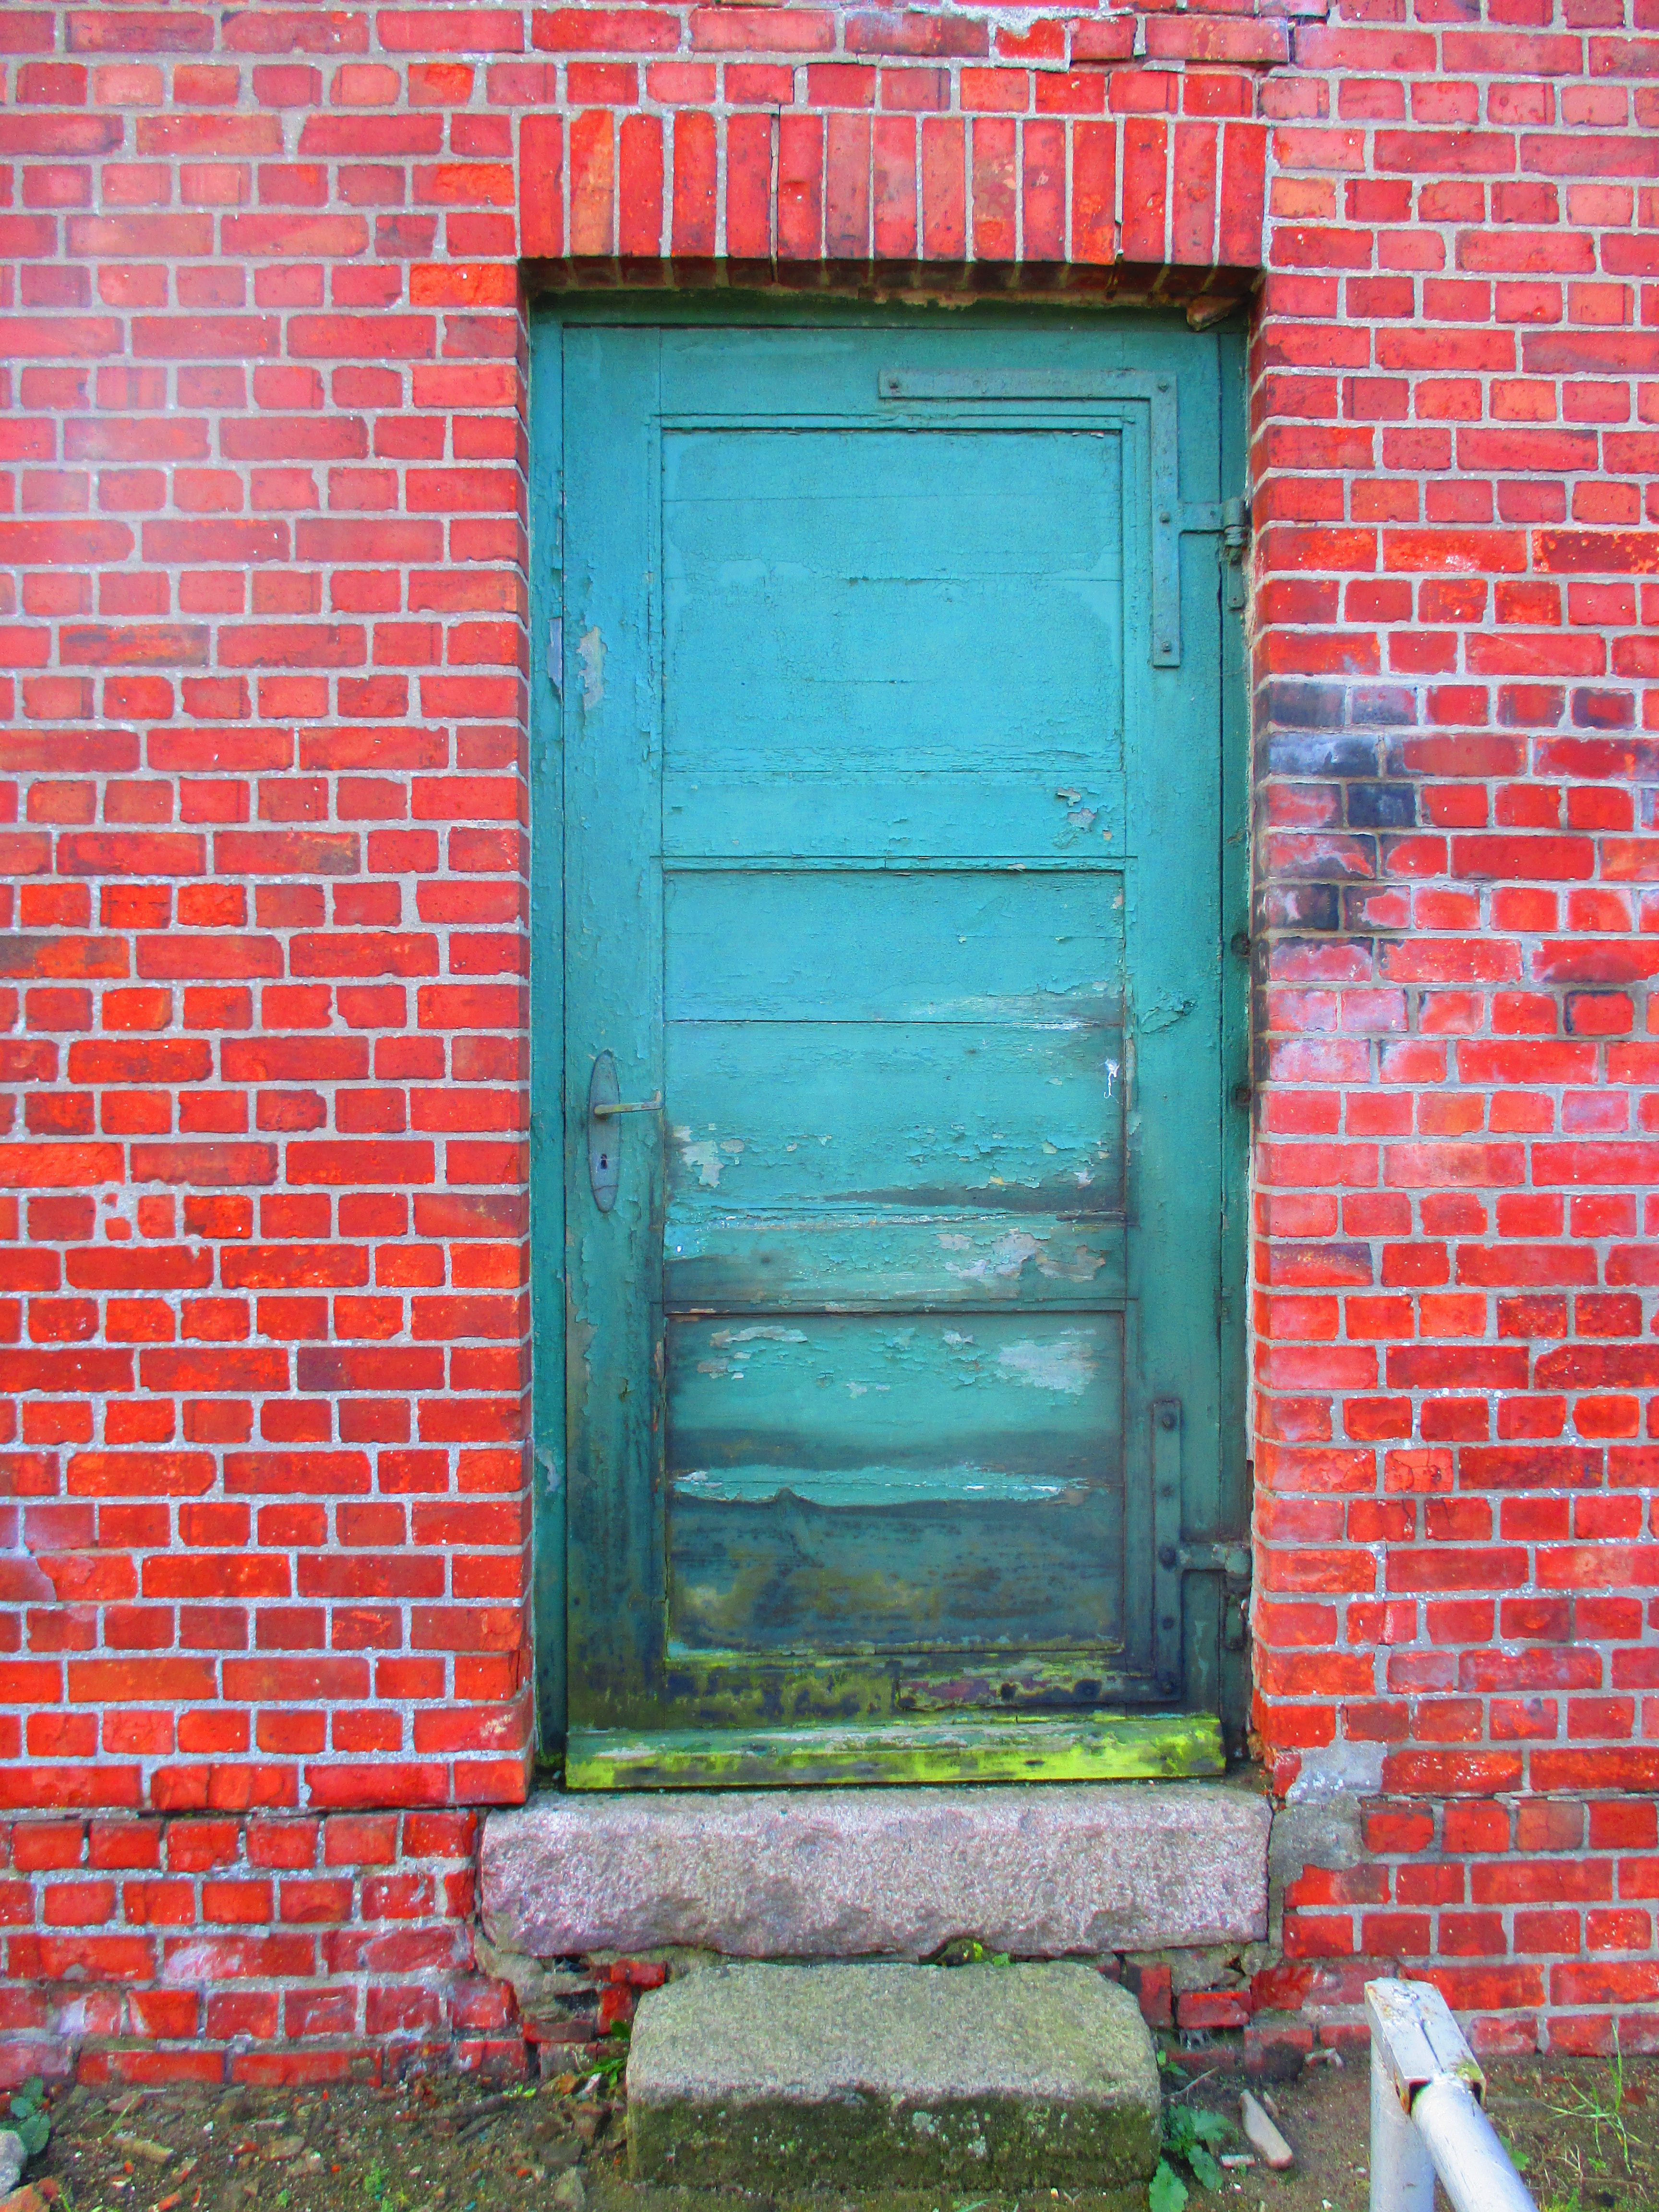
house, window, old, wall, green, red, color, facade, blue, brick, door, brickwork, house entrance, break up, urban area